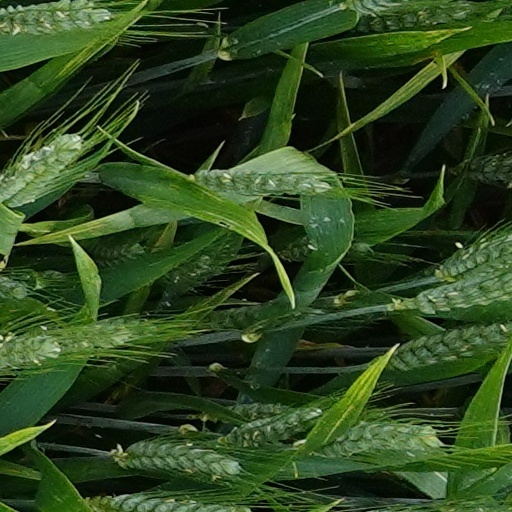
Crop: wheat